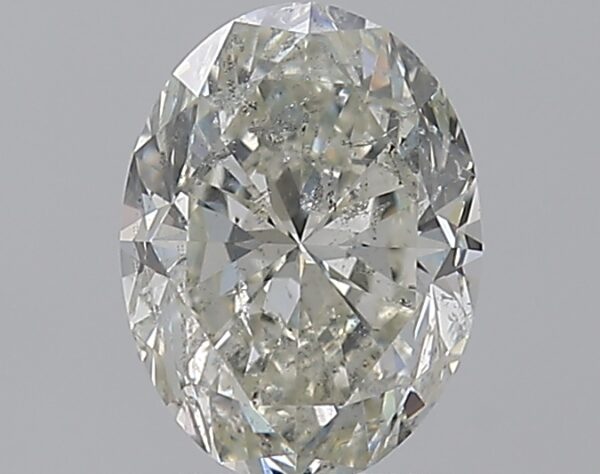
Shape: oval
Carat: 1.51
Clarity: SI2
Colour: I
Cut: GD
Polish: VG
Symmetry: VG
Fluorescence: VSL
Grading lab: IGI
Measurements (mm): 8.25 x 6.22 x 4.26